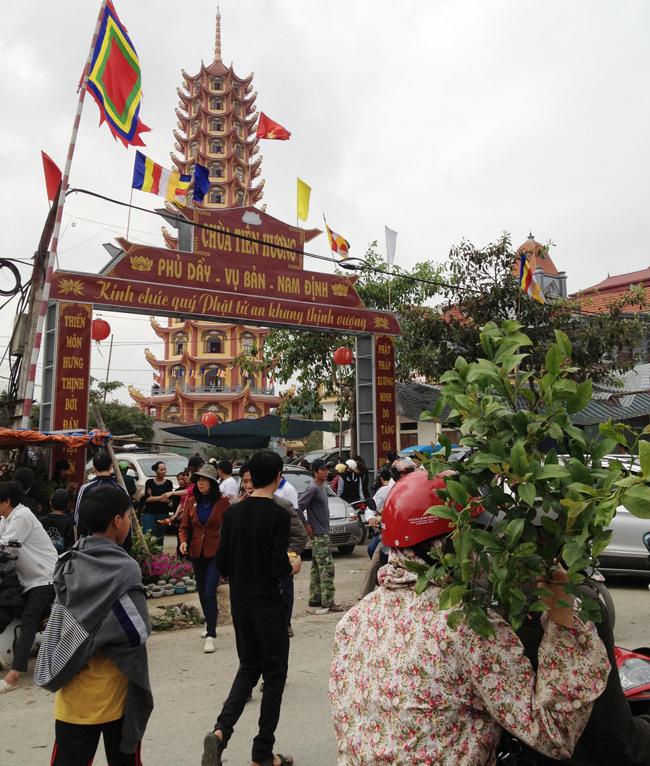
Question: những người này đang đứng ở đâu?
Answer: ở trước chùa tiên hương